Ager Vaticanus

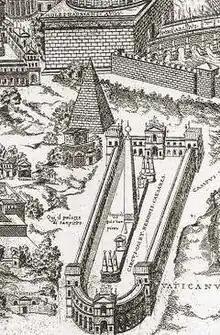
Detail of the "Ager Vaticanus" from a map of Pirro Ligorio from 1561, with the "Circus of Nero", the "Meta Romuli" and the mausoleum of Hadrian

The "Ager Vaticanus" lowland was exposed to the periodic floods of the Tiber, hosted vegetable gardens and vineyards, and was known for its unhealthy climate and bad wine until the end of the first century BC, when the development of local roads along the Via Cornelia (towards the port of Caere), the "via Triumphalis" towards Veii and the via Aurelia nova made possible for the families of the aristocracy the construction of luxurious private suburban residences ("Horti").